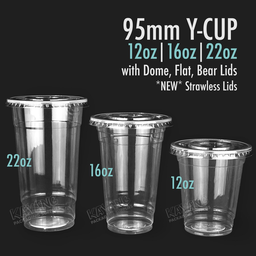
Label: plastic